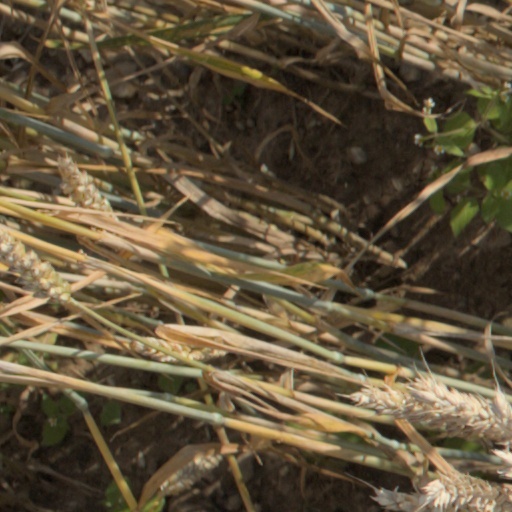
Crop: wheat